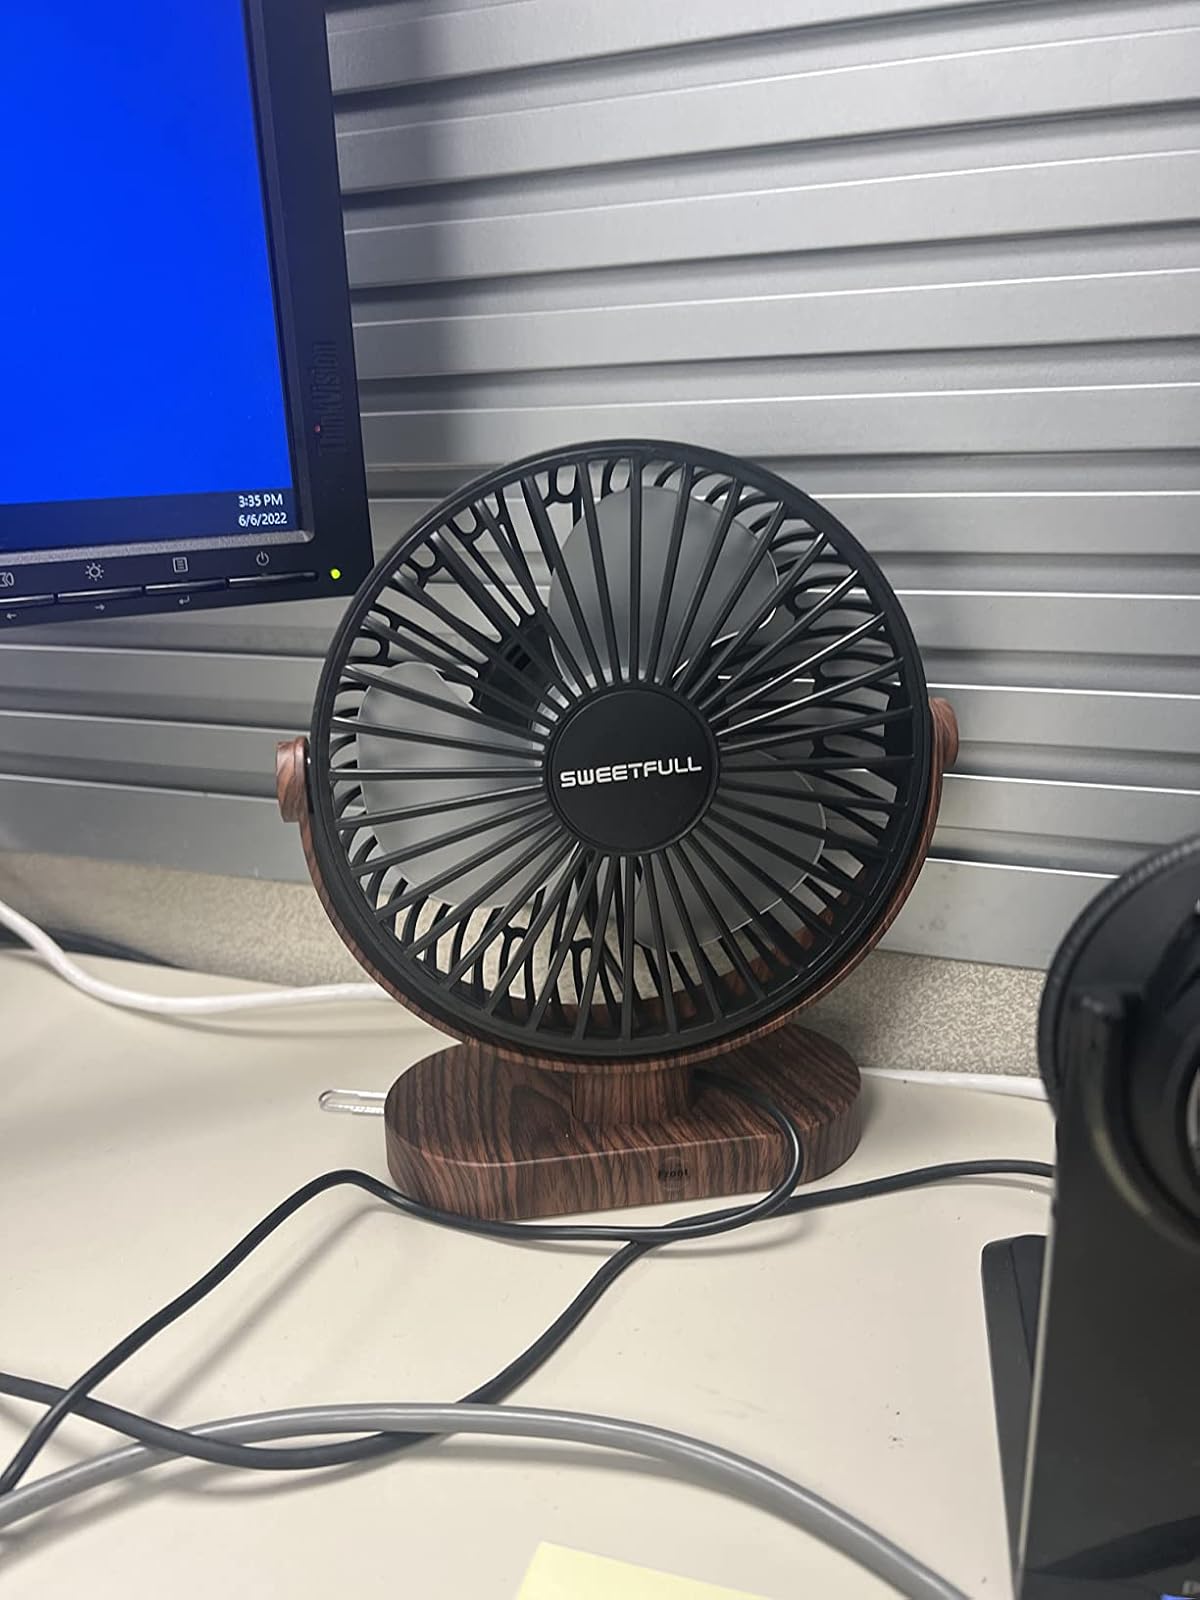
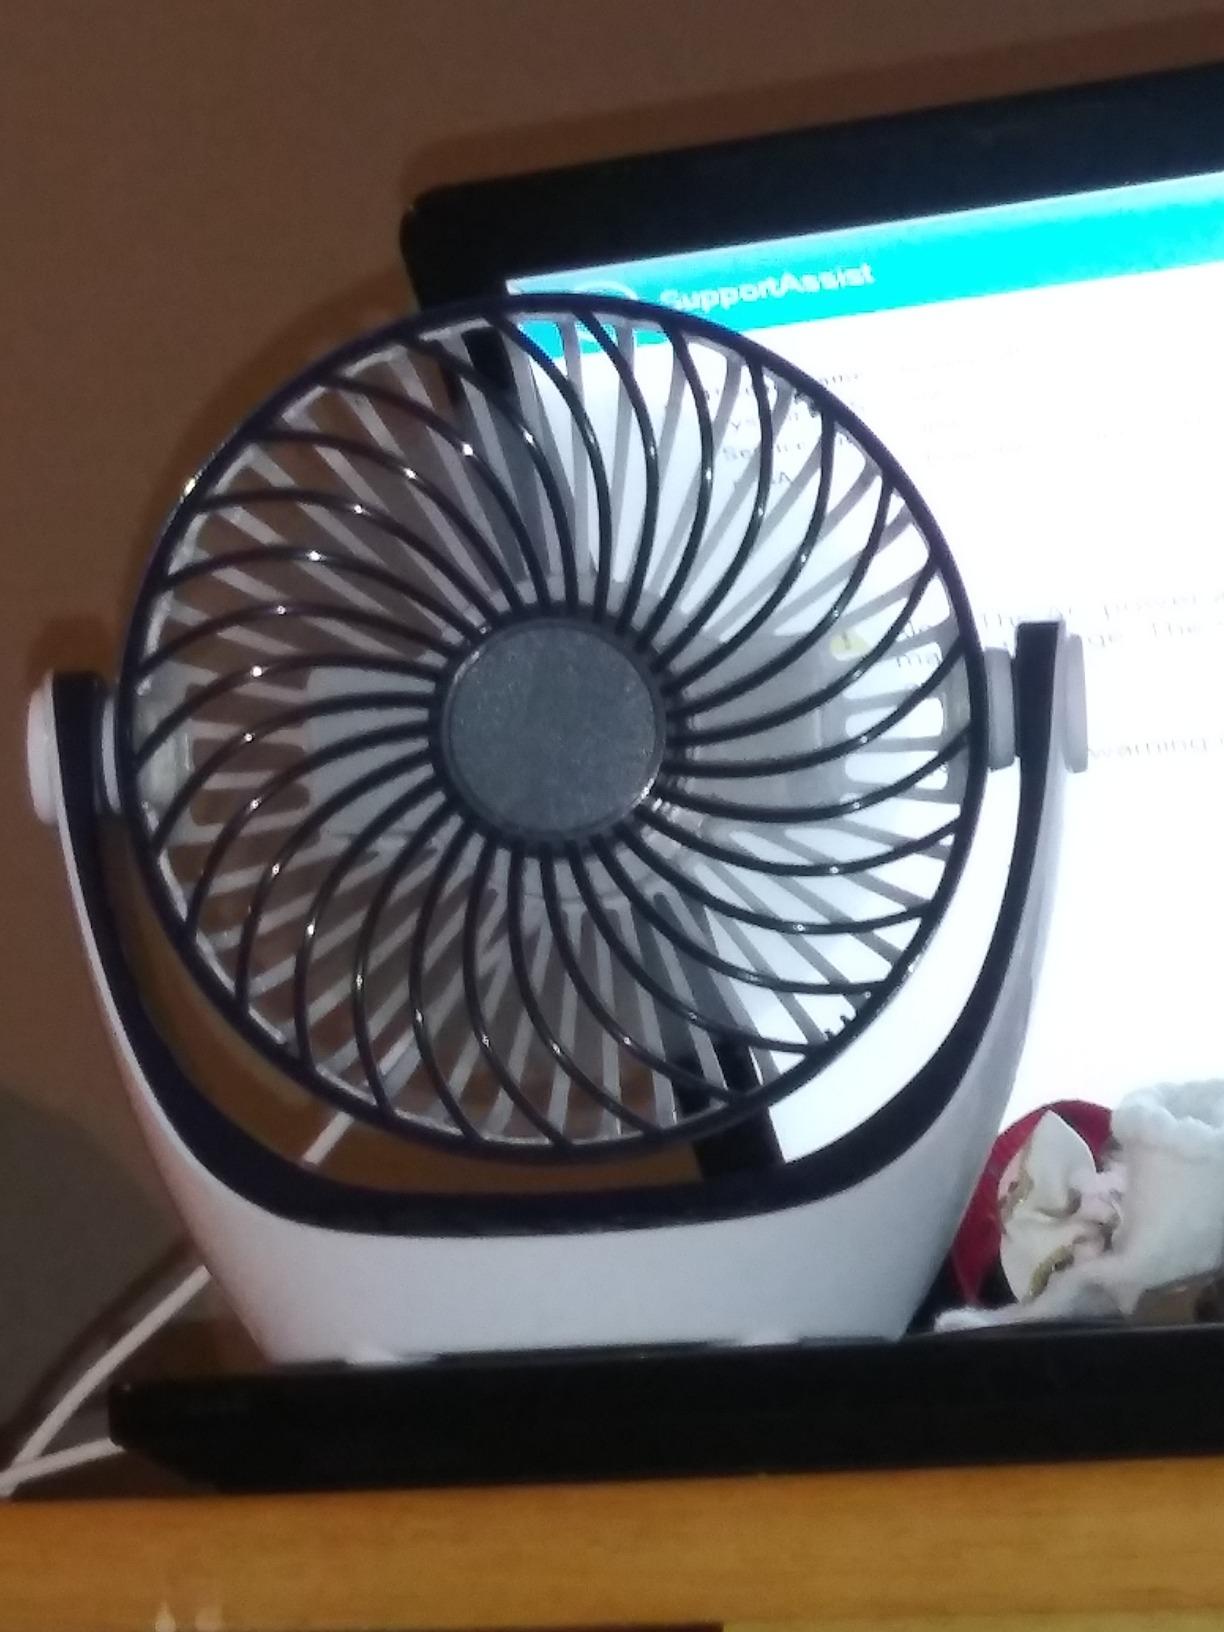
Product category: fan
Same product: no